Leptin

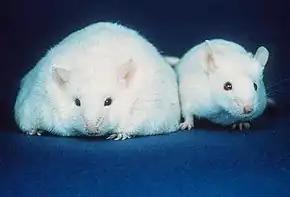
A comparison of a mouse unable to produce leptin, resulting in obesity, constant hunger, and lethargy (left), to an active normal weight mouse (right)

Predominantly, the "energy expenditure hormone" leptin is made by adipose cells, and is thus labeled "fat cell-specific". In the context of its effects, the short describing words "central", "direct", and "primary" are not used interchangeably. In regard to the hormone leptin, central vs peripheral refers to the hypothalamic portion of the brain vs non-hypothalamic "location of action" of leptin; direct vs indirect refers to whether there is no intermediary, or there is an intermediary in the "mode of action" of leptin; and primary vs secondary is an arbitrary description of a particular "function" of leptin.